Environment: real
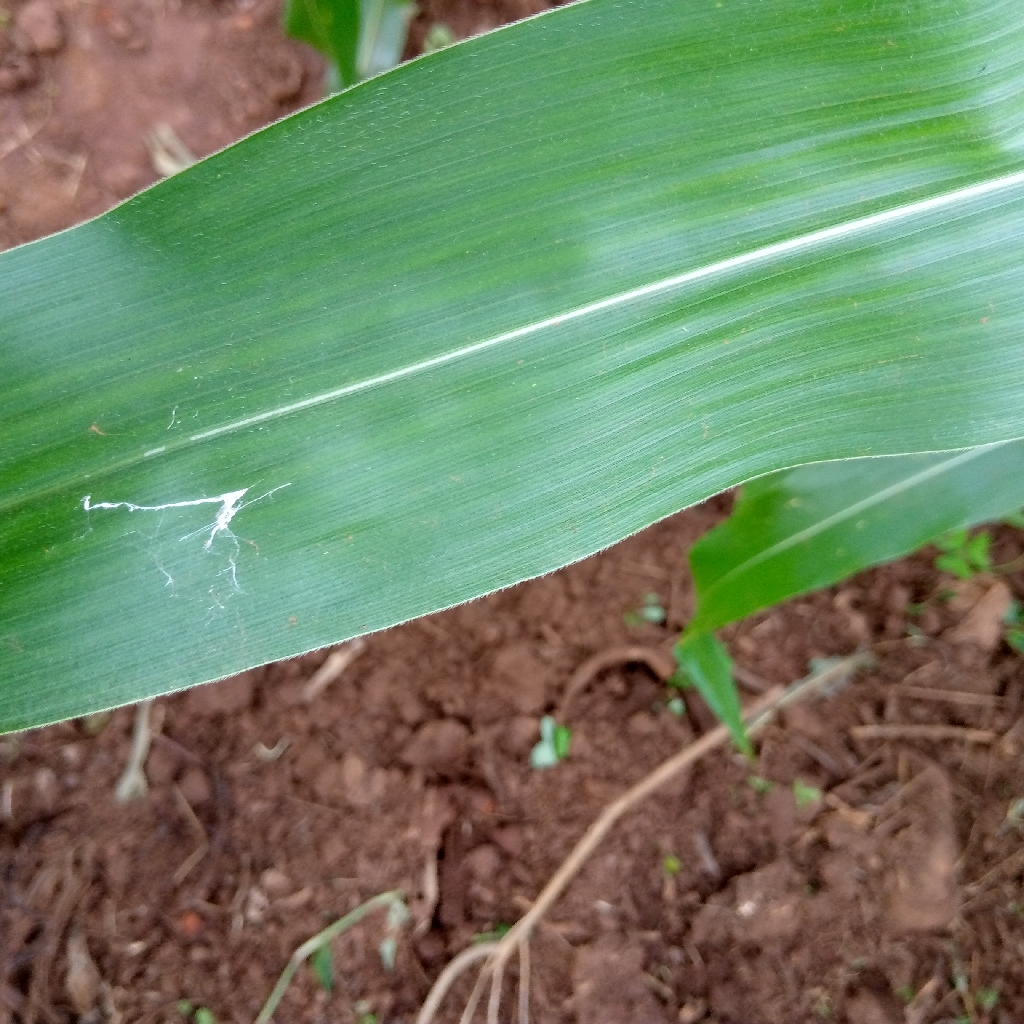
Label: healthy